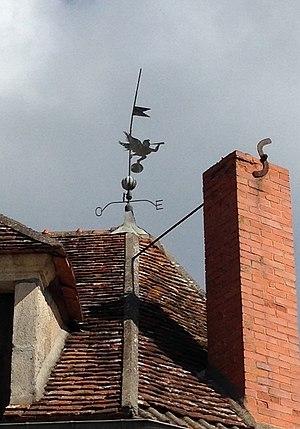
Girouette postale
Morlac est une commune française située dans le département du Cher en région Centre-Val de Loire.